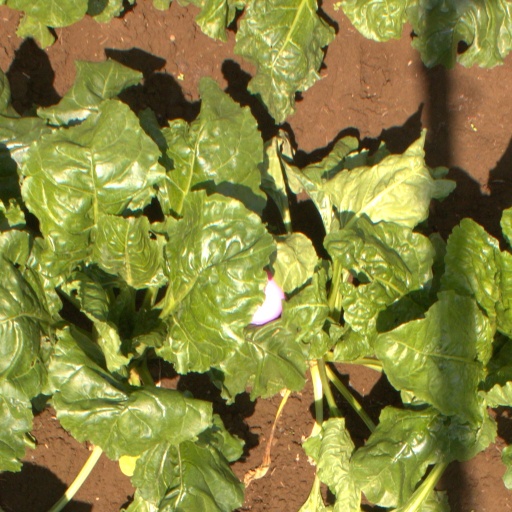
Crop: sugar beet